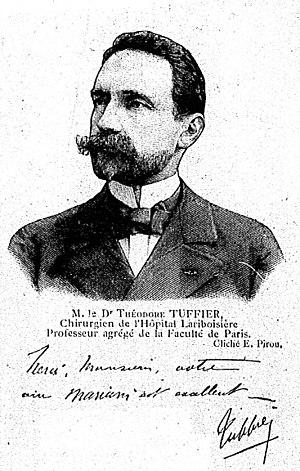
image du fond de la bibliothèque de reims.
La rue du Docteur-Tuffier est une voie du 13ᵉ arrondissement de Paris située dans le quartier de la Maison-Blanche.